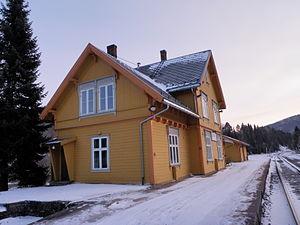
La Gare de Singsås est une station de la ligne de Røros. Elle est située dans le village de Singsås qui fait partie de la commune de Midtre Gauldal dans le comté de Trøndelag.